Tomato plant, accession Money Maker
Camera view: vertical (180 deg); turntable rotation: 180 degrees
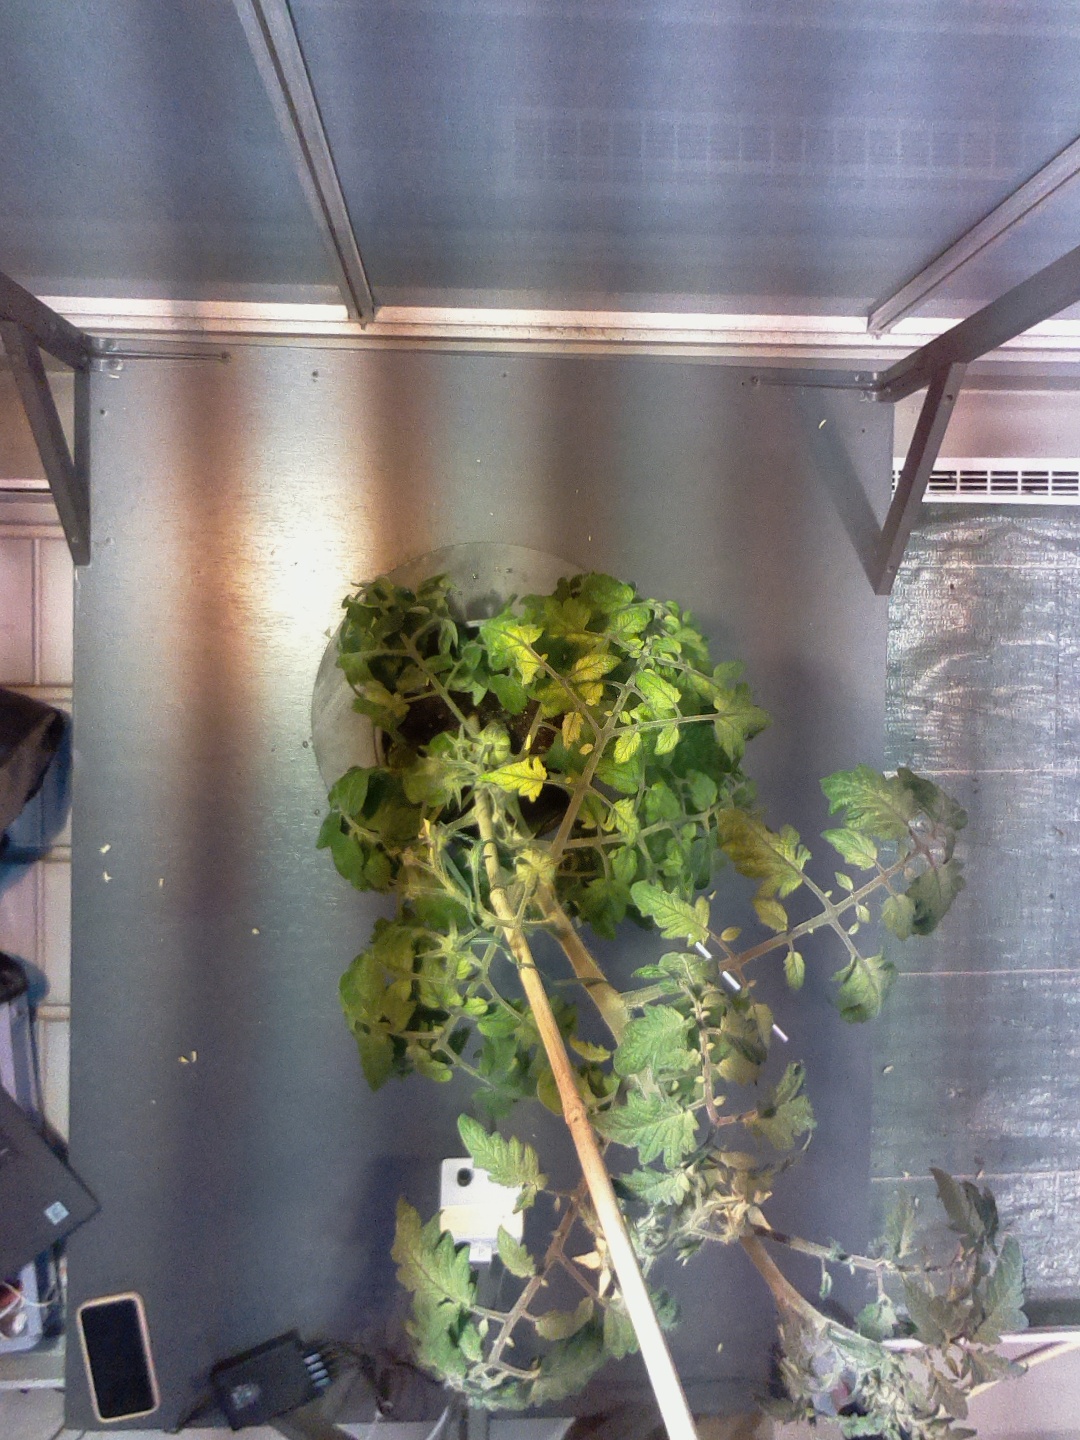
BBCH growth stage 71: 10%-20% of final fruit size